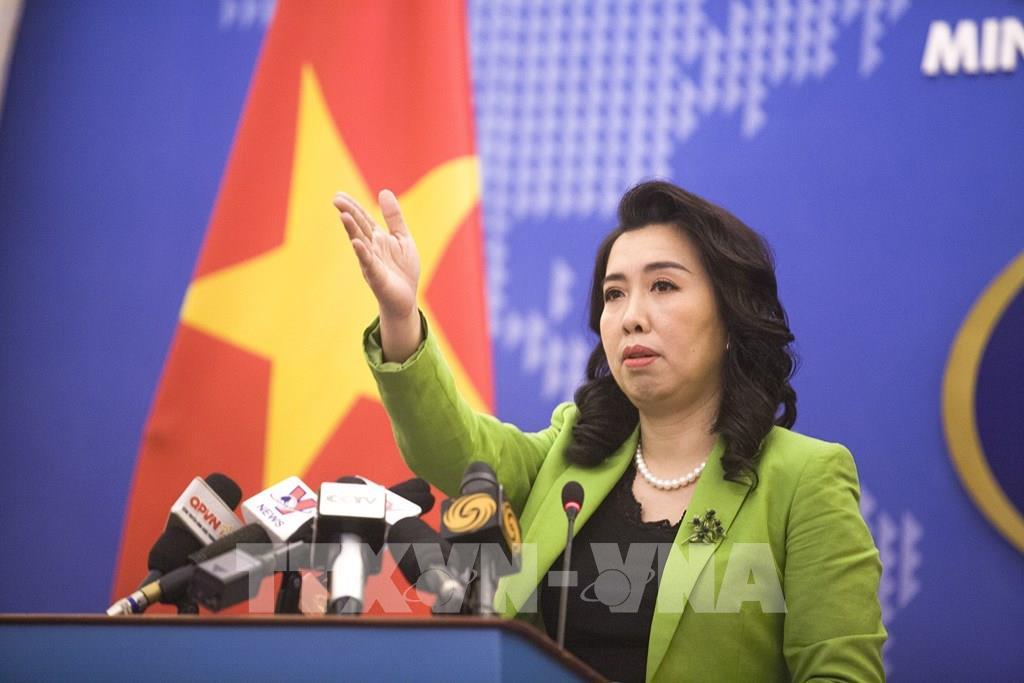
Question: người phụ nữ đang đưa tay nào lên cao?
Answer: tay trái